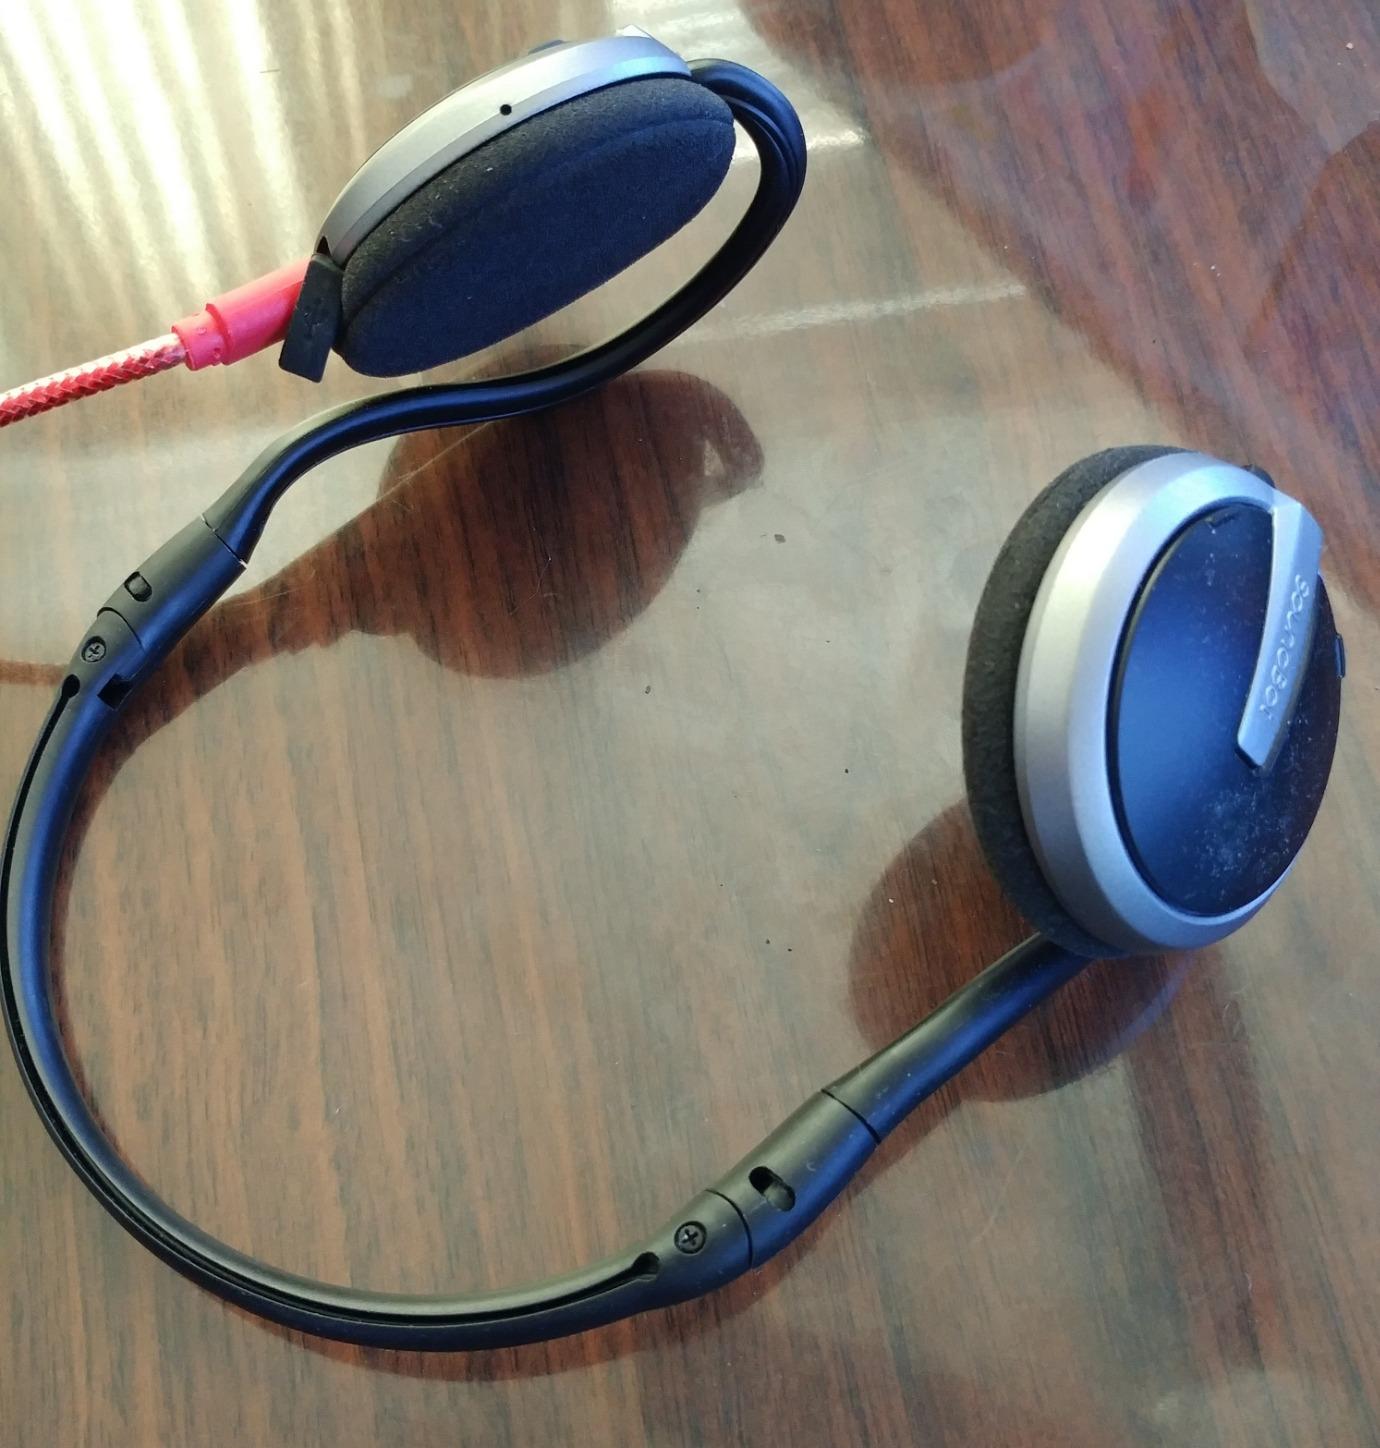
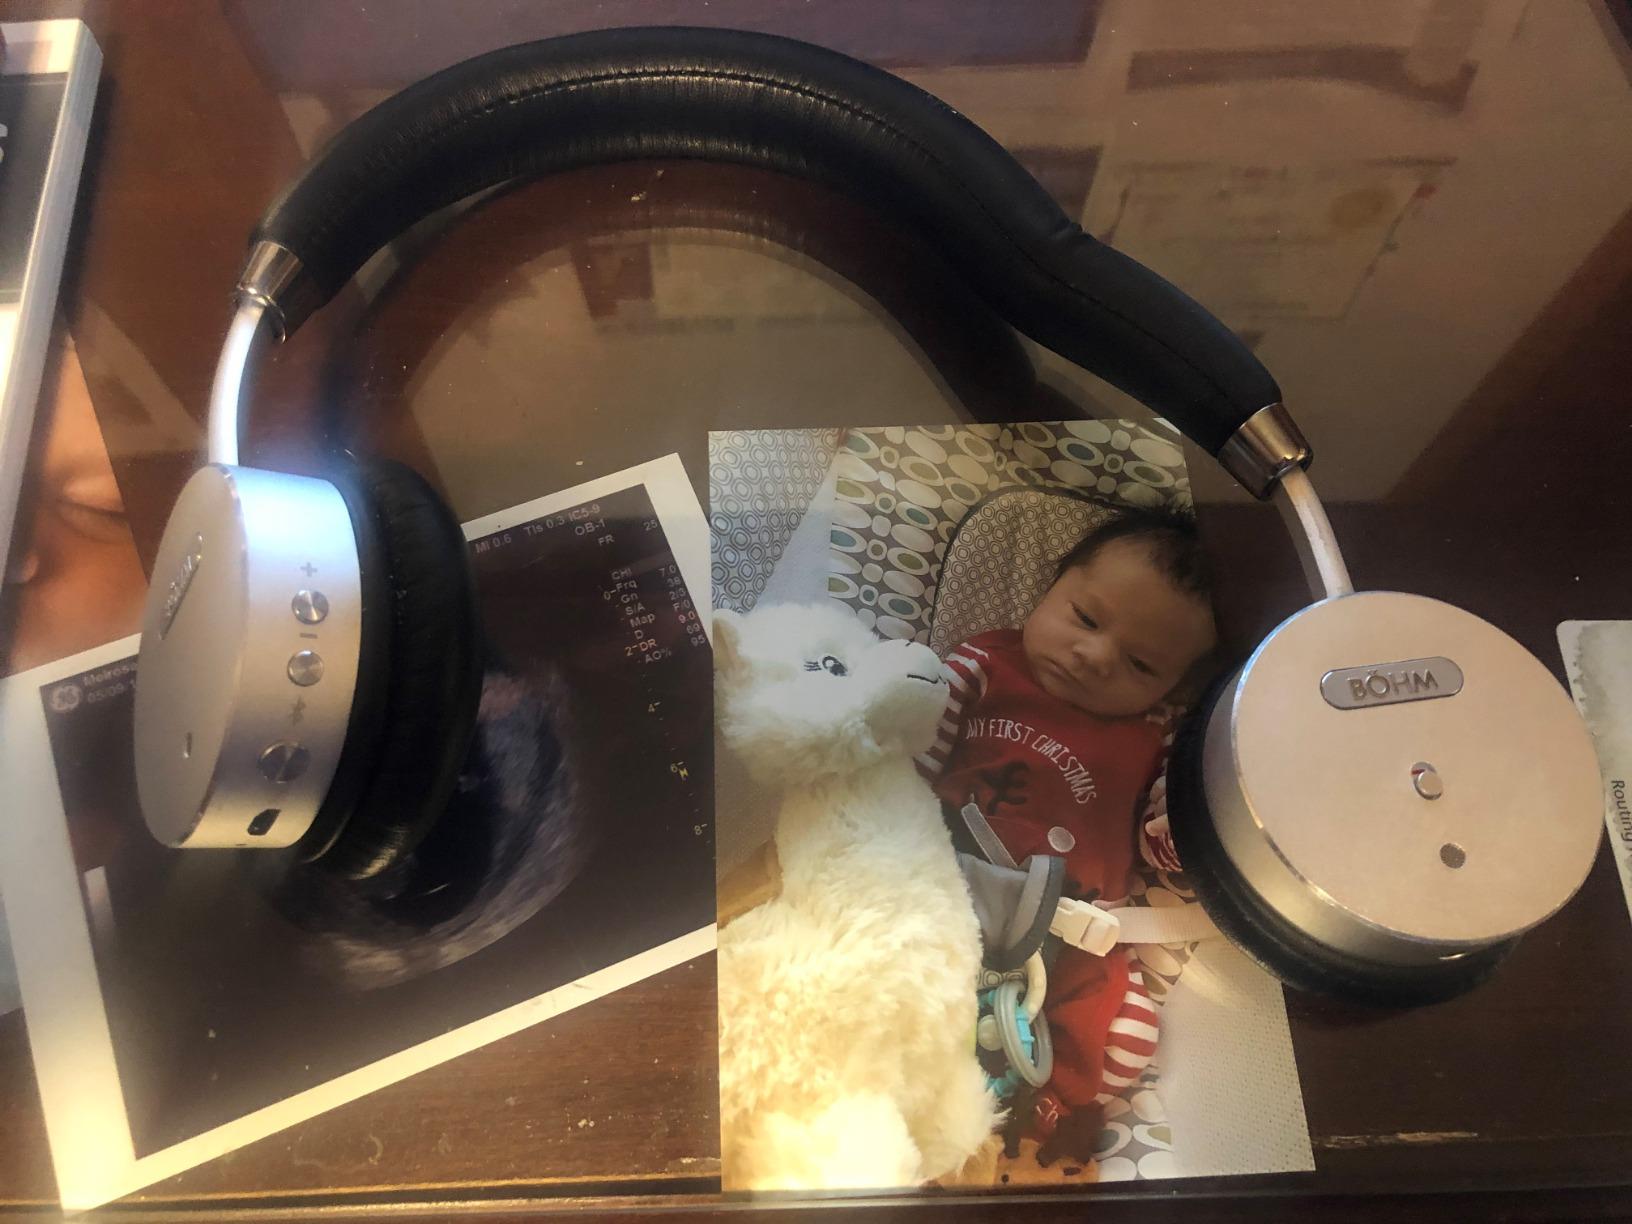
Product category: headphones
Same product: no